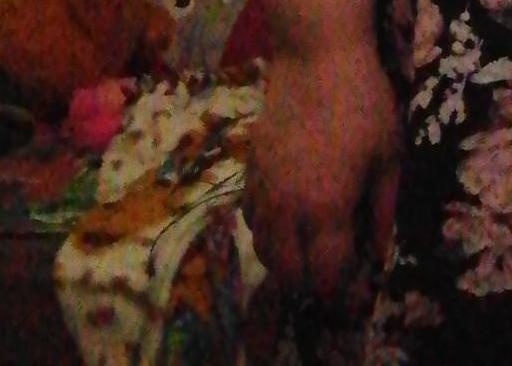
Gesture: no_gesture